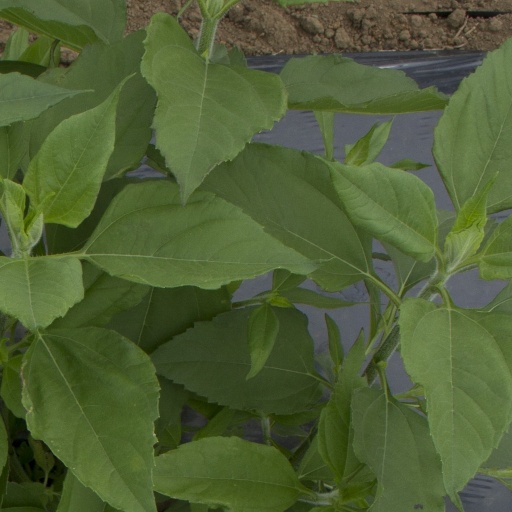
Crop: Jerusalem artichoke